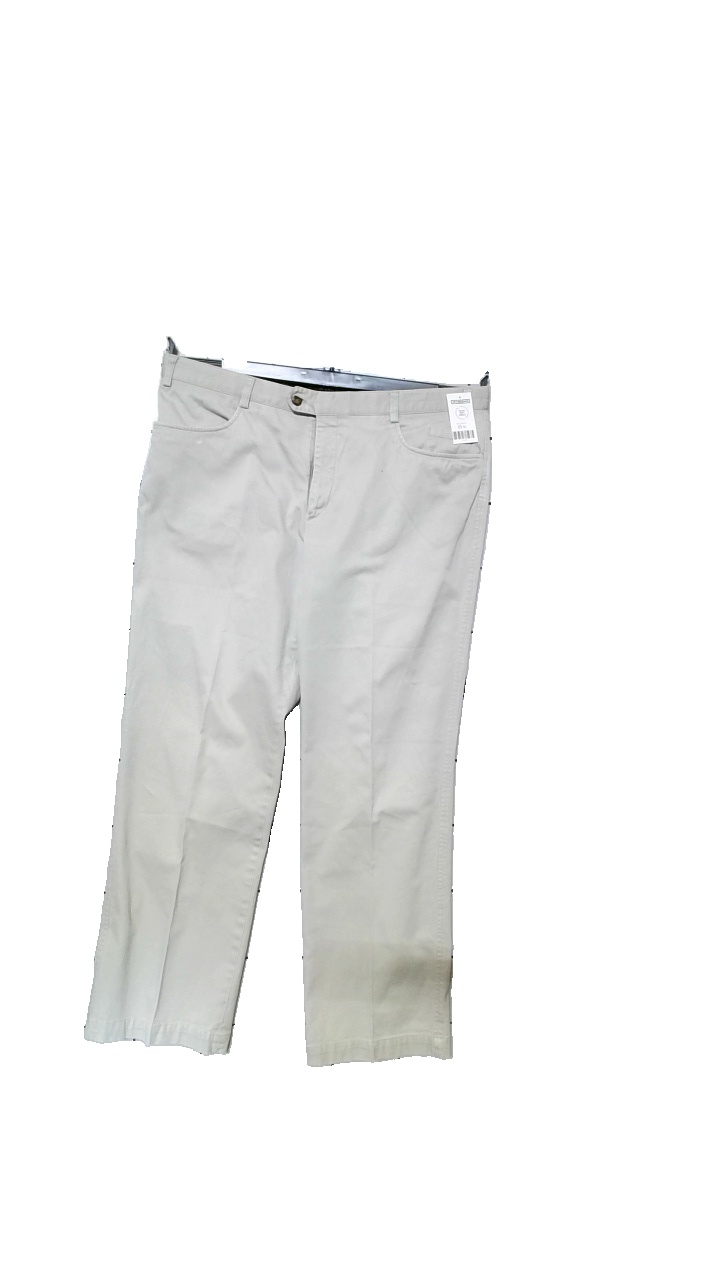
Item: Trousers (Men)
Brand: Lapidus
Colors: Beige
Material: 98% cotton, 2% lycra
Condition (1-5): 4
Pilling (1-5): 5
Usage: Reuse
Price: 50-100